Jorma Karhunen

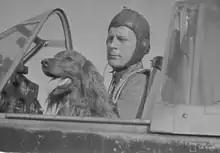
Karhunen and the mascot dog (an Irish Setter) "Peggy Brown"

After the end of hostilities, Karhunen, the captain and commander of the 3rd flight of LeLv 24, recalled: